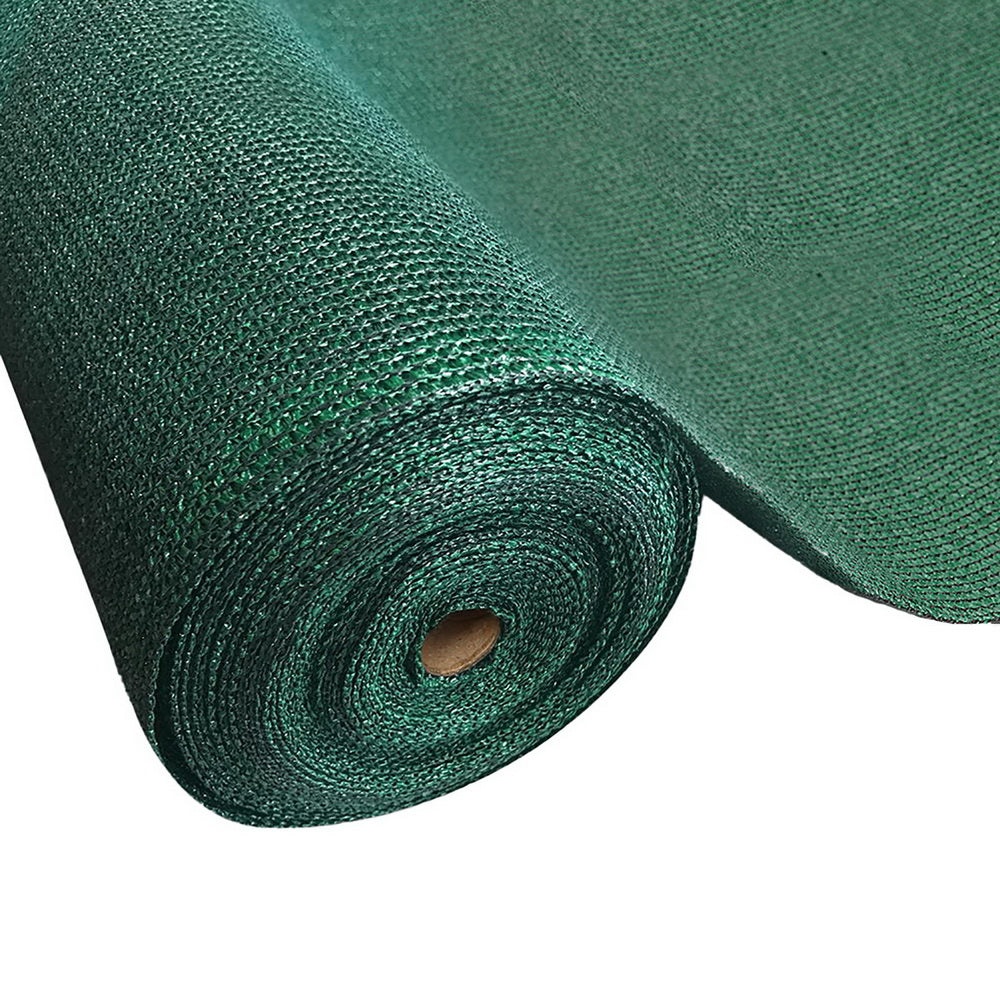
Instahut 90% Sun Shade Cloth Shadecloth Sail Roll Mesh 1.83x20m 195gsm Green
Come summer, you may want to provide some ‘sun screen’ for your plants in the form of our Shade Cloth. It’ll not only provide protection for your plants from the harsh Australian climate, but also help to make your greenhouse environment more friendly to your horticultural endeavors. You can use our Shade Cloth to cover your shade house skeleton or greenhouse glazing to keep out pets, predators and people as well as strong wind. Made from mono-tape UV-stabilized HPDE knitted fabric for strength and shade coverage, our Shade Cloth resists tears, fraying and un-ravelling and provides up to 90% shade block. This means that it is suitable for plants such as orchids, ferns and large olive trees or used as fencing or barriers for buildings and farm structures. Available in a 1.83m x 20m roll, our Shade Cloth is easy to install and more than adequate to keep your plants ever healthy at the right temperature. Features Mono-tape knitted fabric for strength and shade coverage UV-stabilized HPDE fabric 90% shade block Suitable for home use and agriculture use Various sizes available in store (Check out our other listings) Specifications Colour: Green Material: UV-stabilized HPDE, Mono-tape knitted fabric Shade Block: 90% Size: 1.83m width x20m Net Weight: 195g/m2 Package Content 1 x 20m Shade Cloth Roll Shipment Usually we ensure to deliver the product in 4 - 10 Business Days to most Locations after payment clearance. Please check our Shipment Policy for more details. https://www.awezingly.com/policies/shipping-policy
Brand: Instahut
Category: Home & Garden > Lawn & Garden > Gardening > Greenhouses